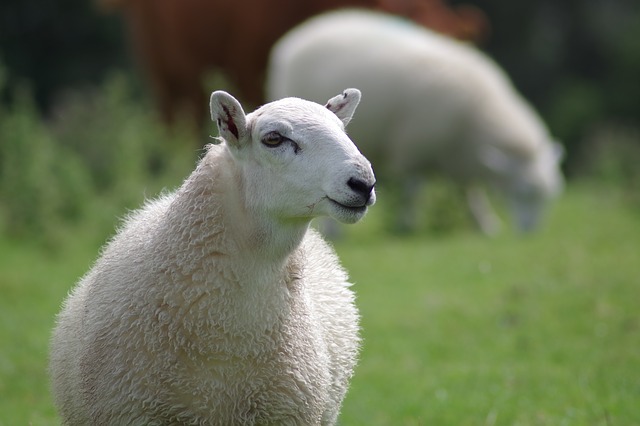
Label: sheep